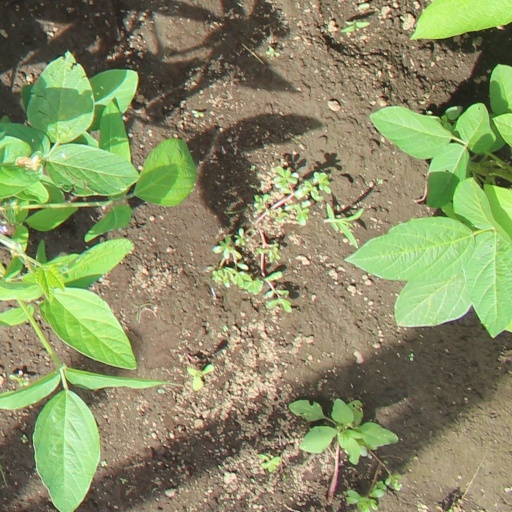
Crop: soybean